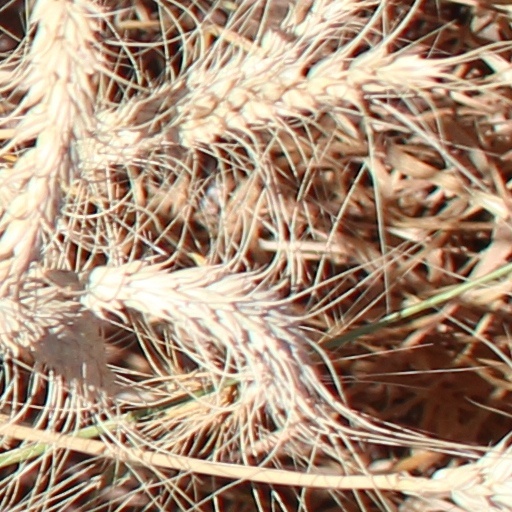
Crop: wheat